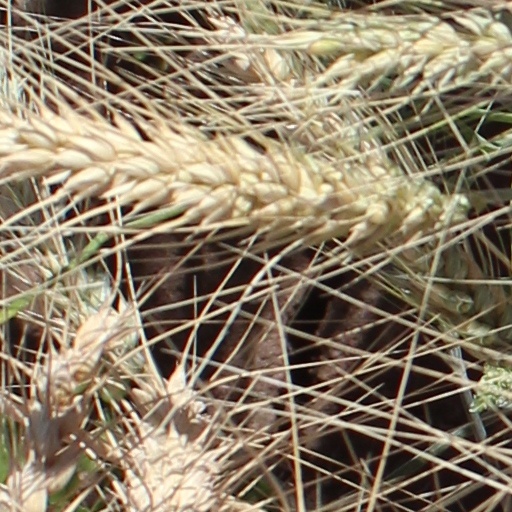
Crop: wheat